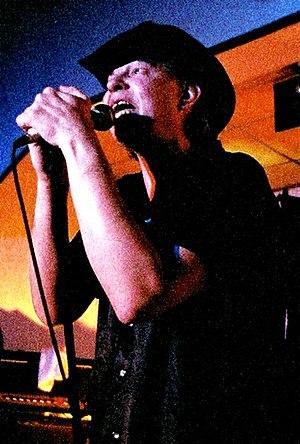
Métal Urbain est un groupe de punk rock français, originaire de Paris. Formé en 1976, il est l'un des tout premiers groupes de punk rock locaux, mais est également considéré par la presse spécialisée comme le groupe phare de la scène punk française. Le groupe est, à ses débuts, très influencé d'une part par la scène proto-punk américaine, et d'autre part par la première scène punk britannique. Métal urbain réussit cependant à se faire un nom parmi le florilège de jeunes formations punks par une approche électronique, apparentée à celle du groupe américain Suicide.